Carlos Mendieta

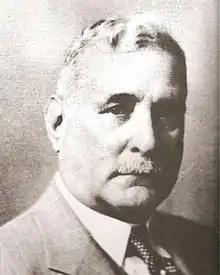

Carlos Mendieta y Montefur (4 November 1873 – 27 September 1960) was a Cuban politician and interim President of Cuba.